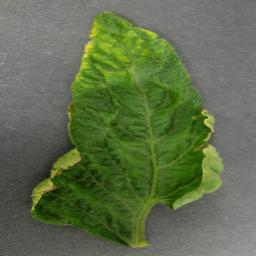
Label: Tomato___Tomato_Yellow_Leaf_Curl_Virus